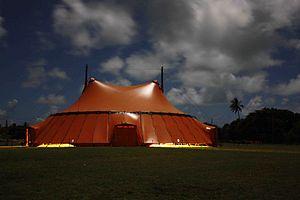
le Chapitô de Nouvelle-Calédonie, implanté à l'île des pins en 2011
Le Chapitô de Nouvelle-Calédonie est une structure culturelle itinérante qui sillonne le territoire calédonien pour proposer des spectacles de danse, de théâtre, de conte, de marionnette, de cirque mais aussi des films et des ateliers d'initiation.
La Nouvelle-Calédonie a développé, au travers des nombreuses communautés qui composent sa population, une grande mixité et diversité culturelles.
La Nouvelle-Calédonie est une collectivité française composée d'un ensemble d'îles et d'archipels d'Océanie, situés en mer de Corail et dans l'océan Pacifique Sud. L'île principale est la Grande Terre, longue de 400 km et comptant 64 km en sa plus grande largeur.